Woman with Parakeet (Renoir)

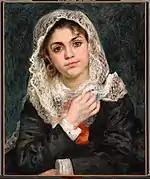
Pierre-Auguste Renoir's "Lise in a White Shawl", another portrait of Tréhot in what is likely the same dress

Since 1978, "Woman with Parakeet" has been in the collection of the Solomon R. Guggenheim Museum and has been on semi-permanent view in the museum's Thannhauser Gallery. The painting was donated to the museum by collector-dealer Justin K. Thannhauser and exists as part of the Thannhauser Collection. Ambroise Vollard, an art dealer and personal friend of Renoir, was likely the first possessor of the painting. After a succession of subsequent owners, "Woman with Parakeet" was acquired by the Galerien Thannhauser (Justin K. Thannhauser, proprietor) in 1927.